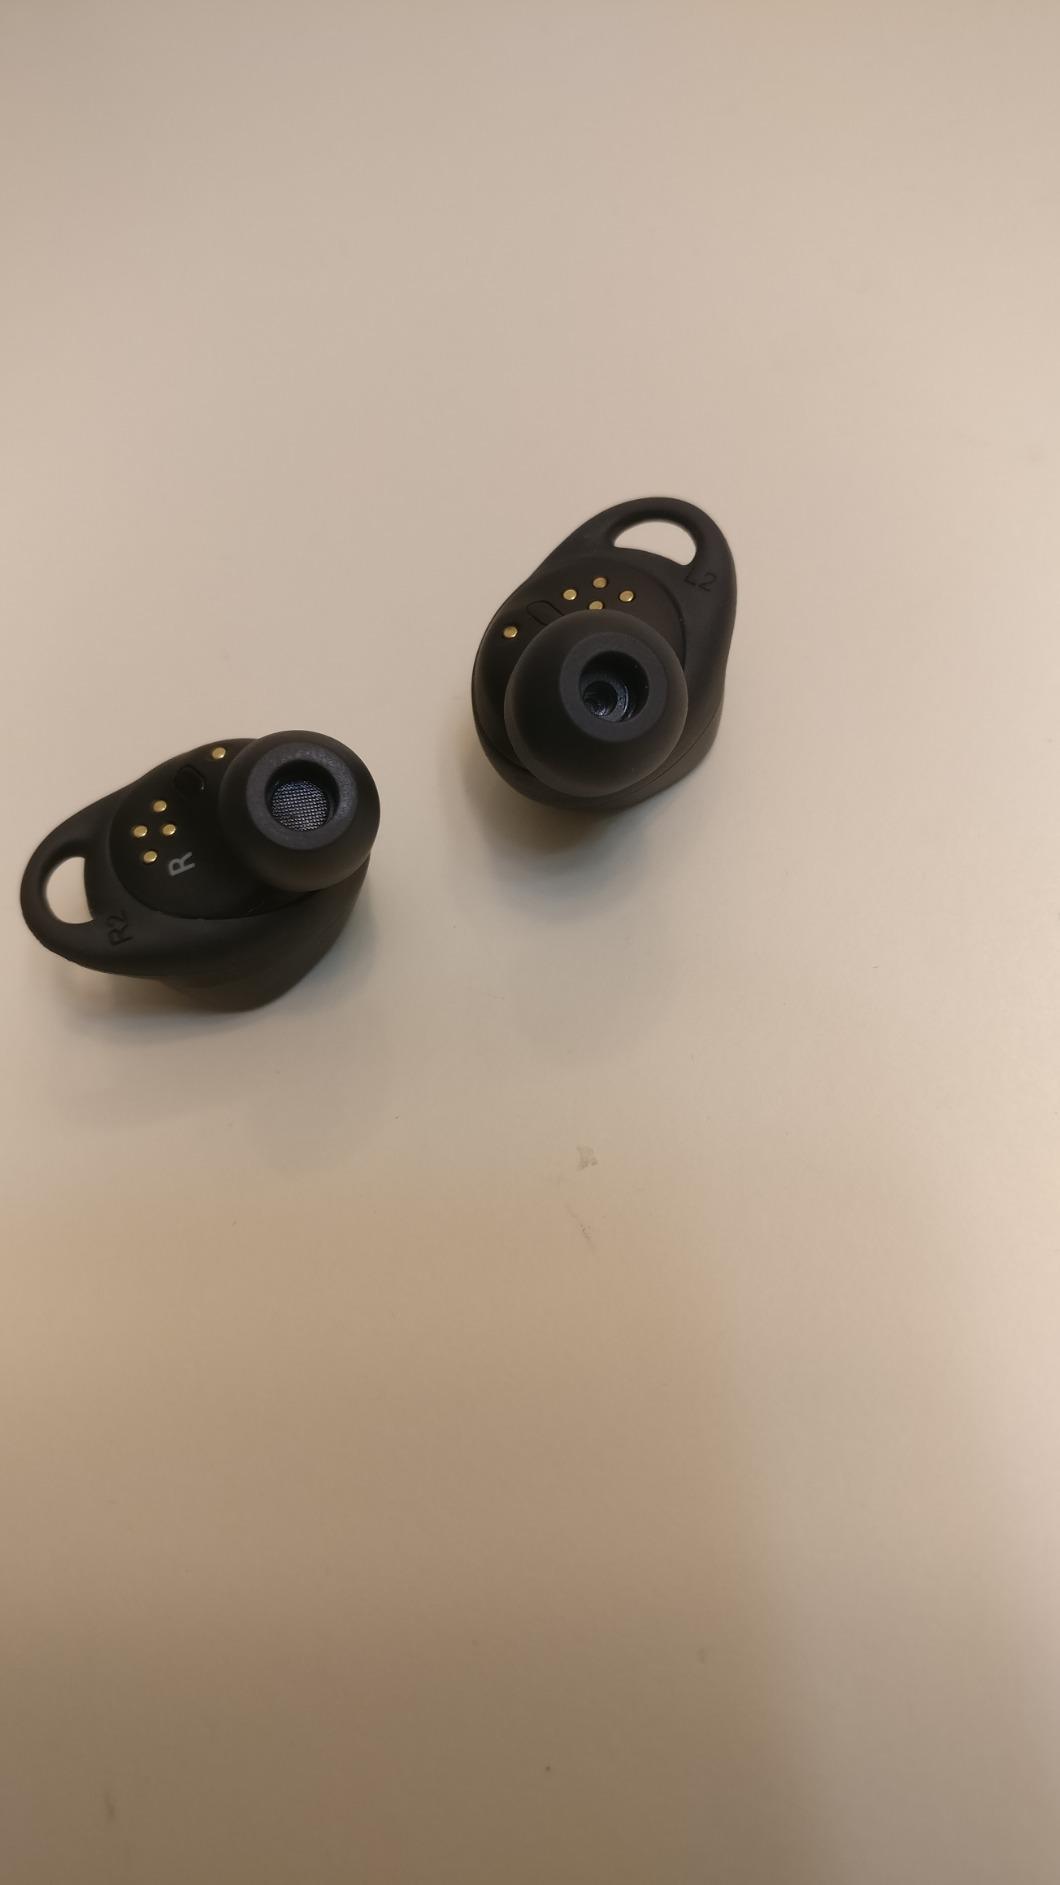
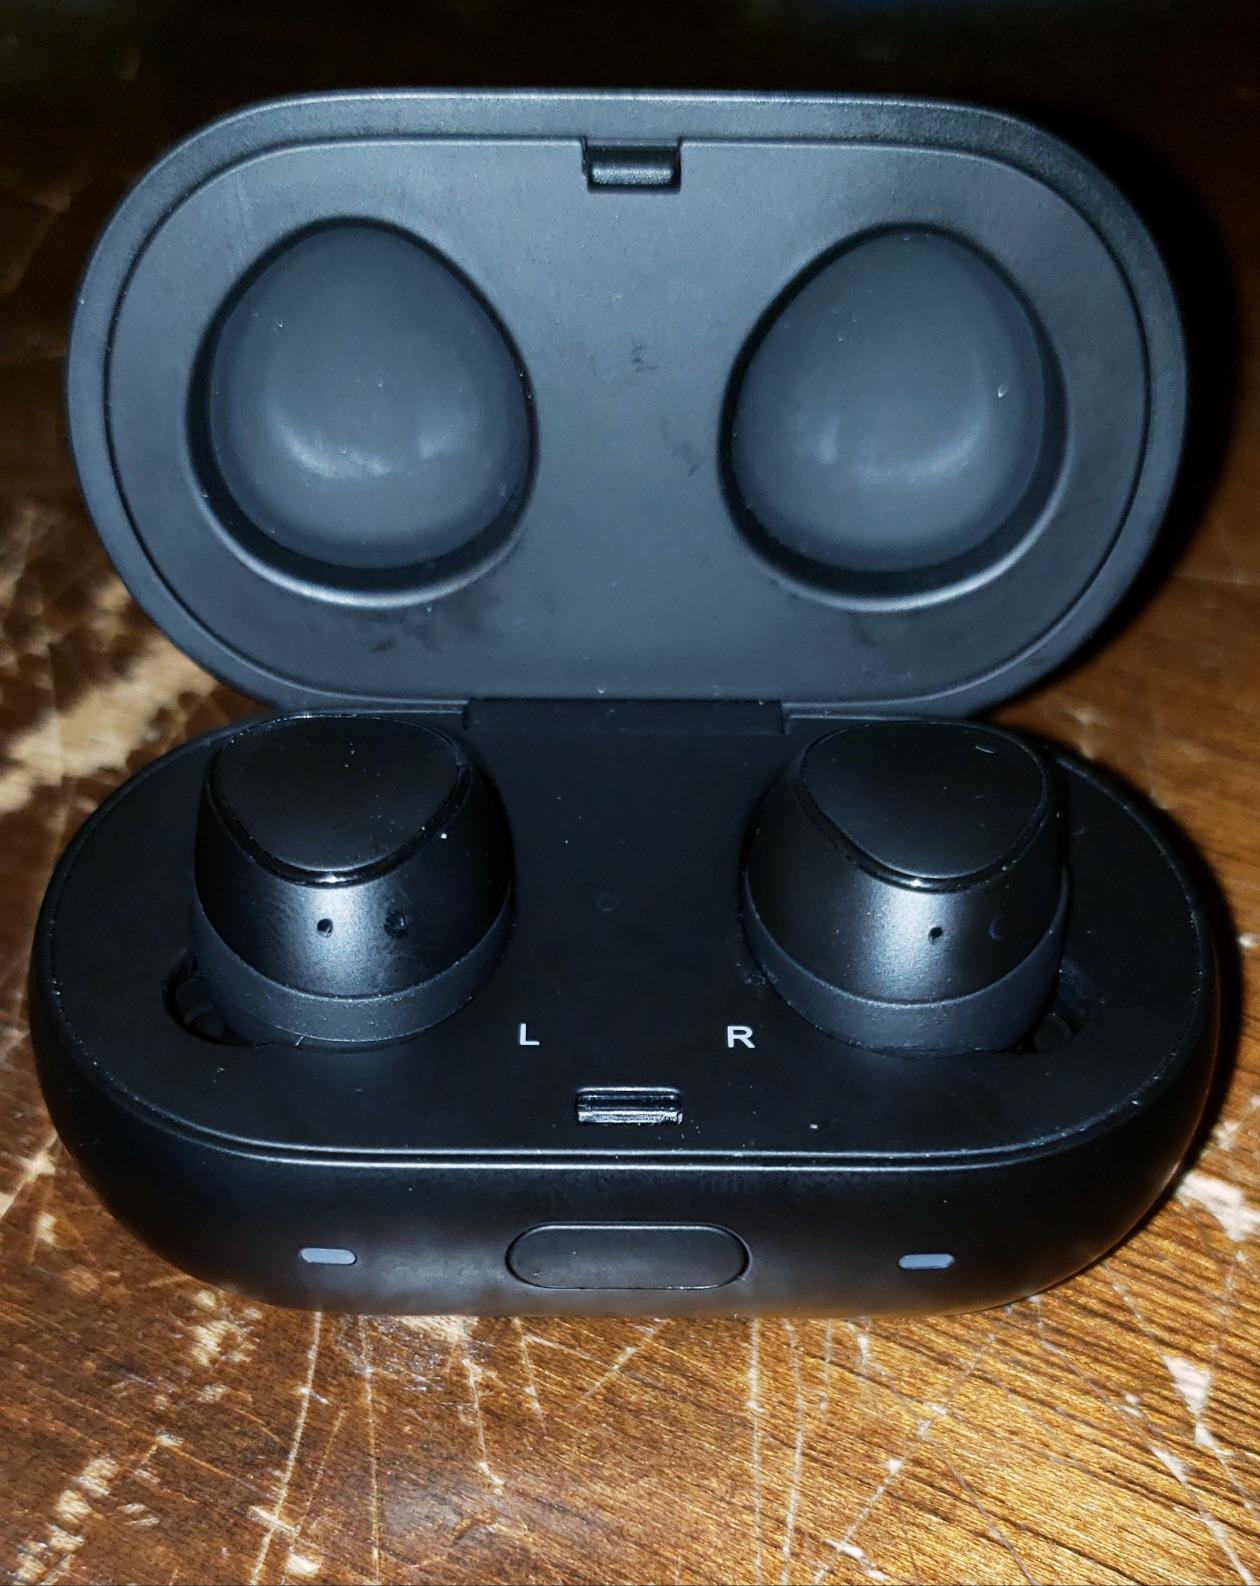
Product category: earbuds
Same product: yes